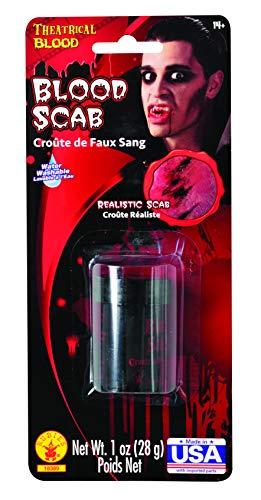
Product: Theatrical Blood Scab
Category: Clothing, Shoes & Jewelry | Costumes & Accessories | Women | Costumes & Cosplay Apparel | Costumes
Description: Great Condition.
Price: $8.88